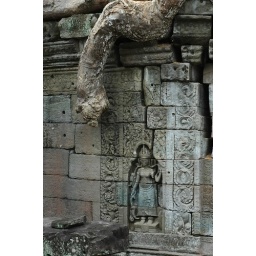
tree root over the temple wall